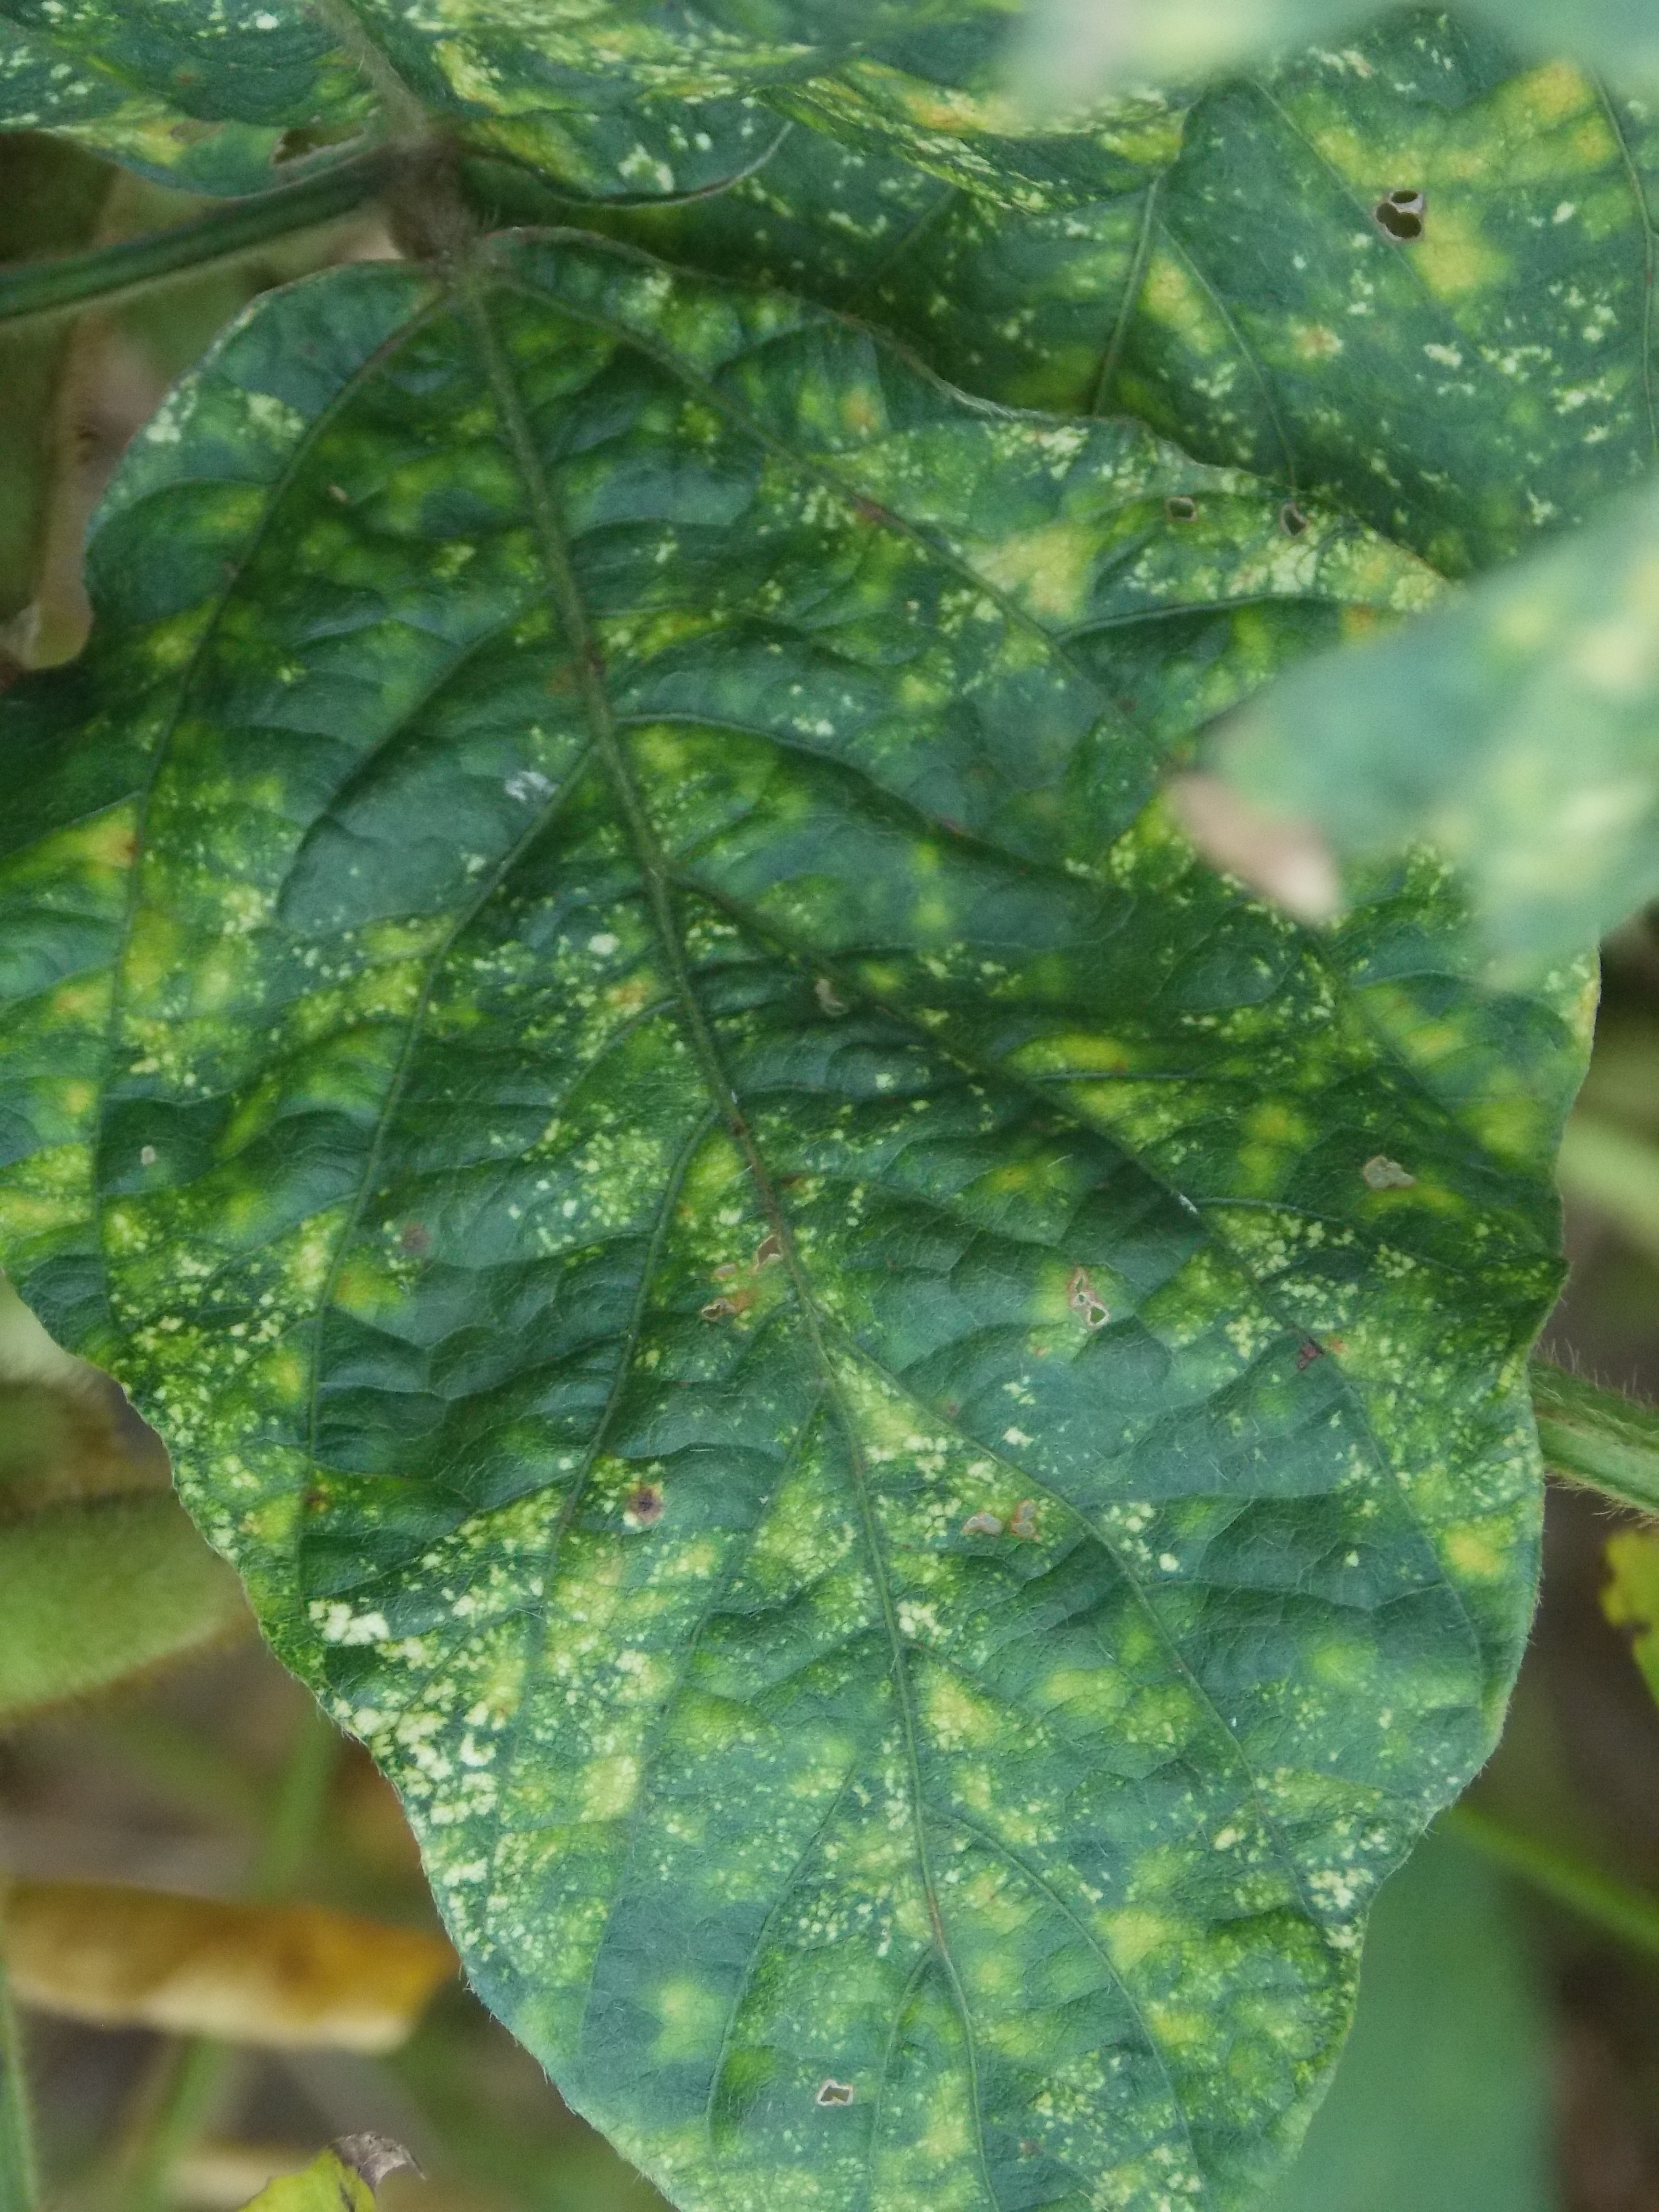
Label: Disease